Précy-le-Sec

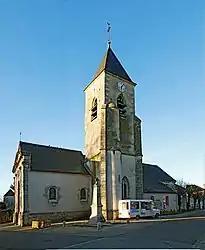
The church in Précy-le-Sec

Précy-le-Sec is a commune in the Yonne department in Bourgogne-Franche-Comté in north-central France.